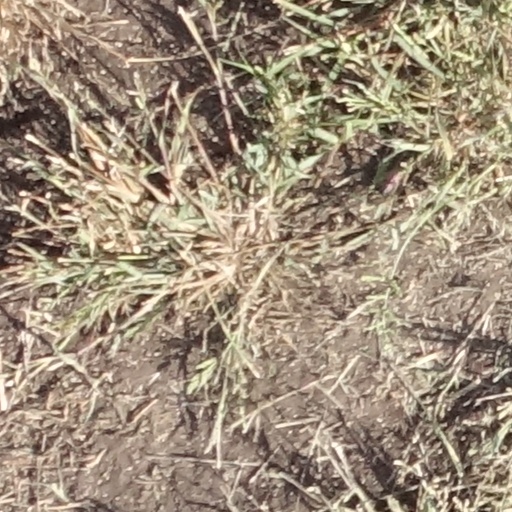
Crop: sorghum